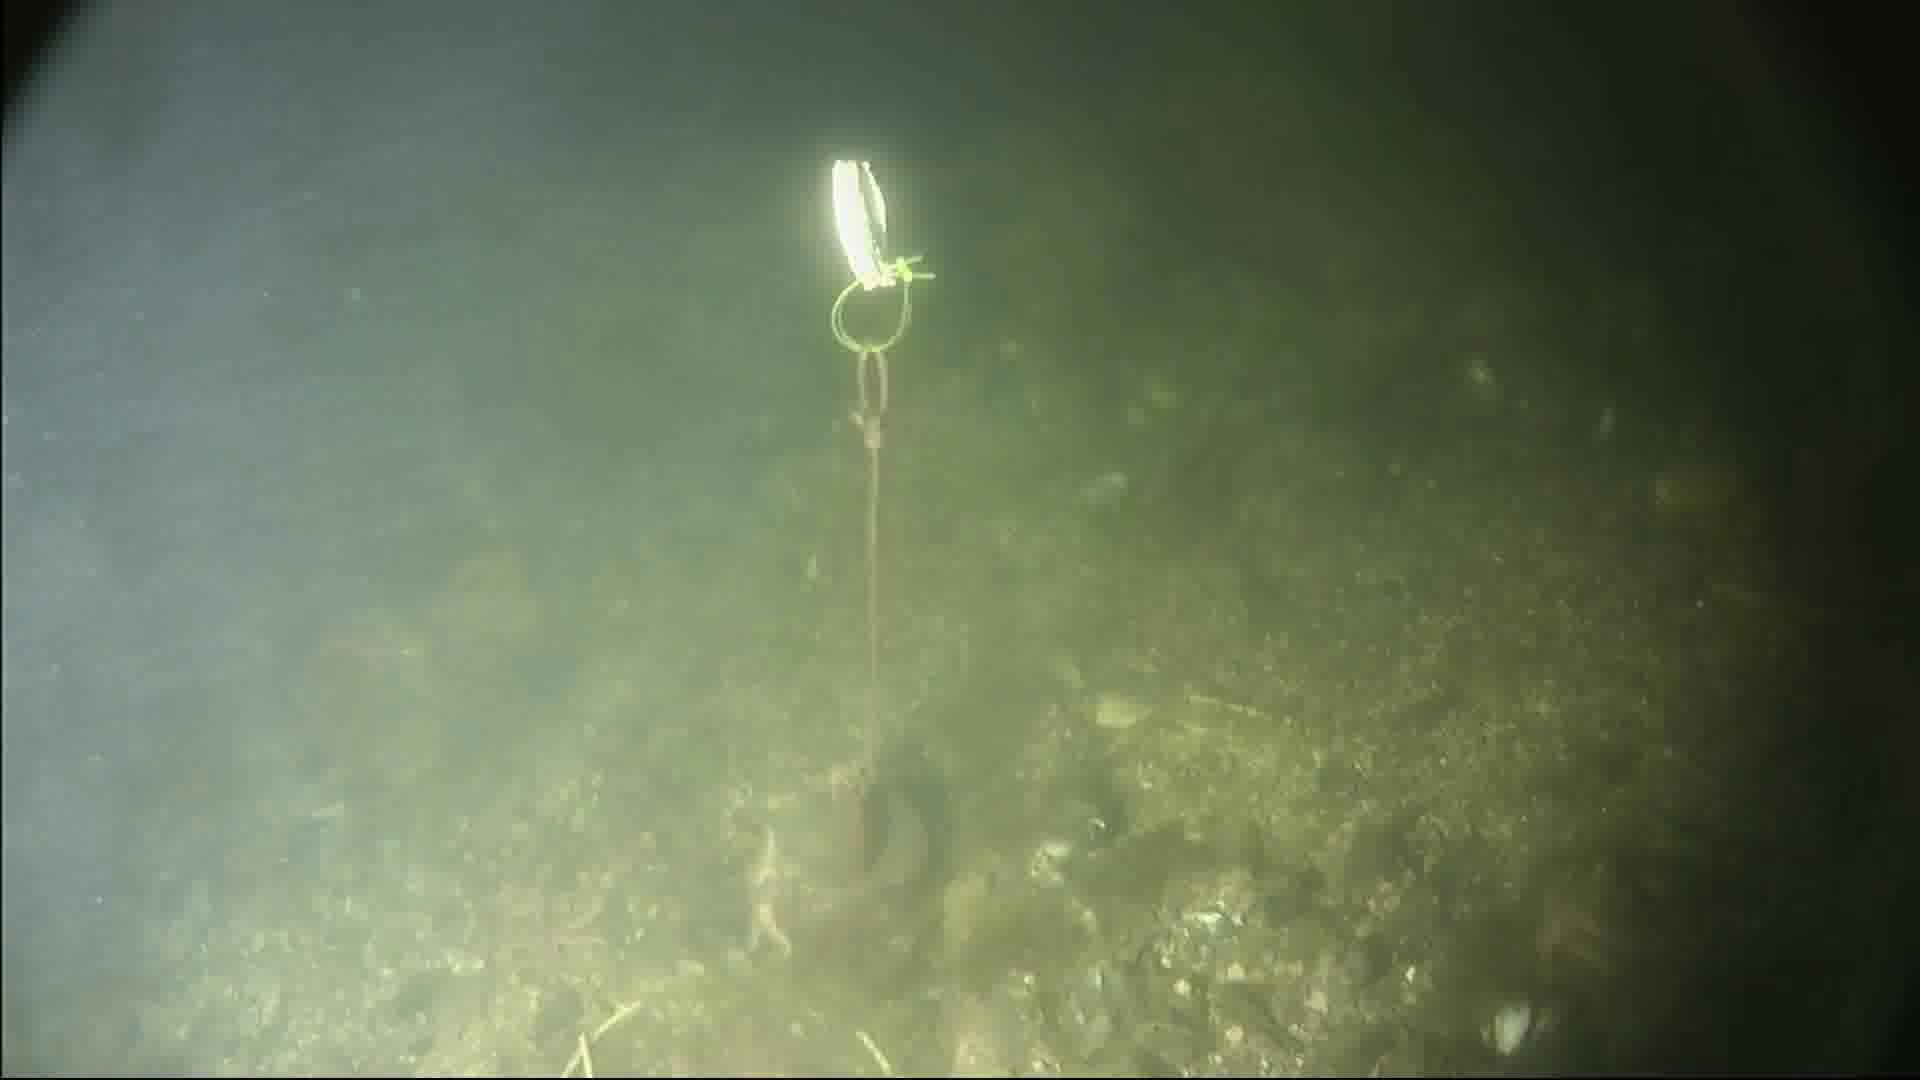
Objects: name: shrimp
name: starfish